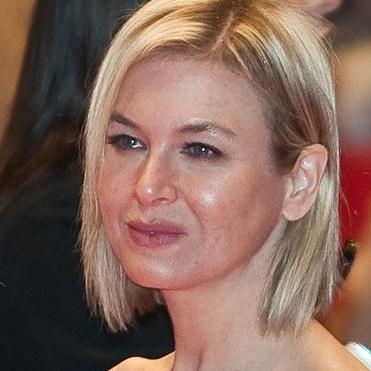
Age: 40